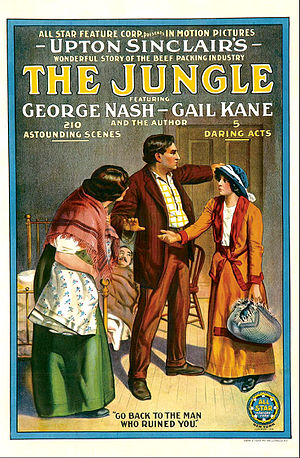
The Jungle (film fra 1914)
The Jungle er et amerikansk stumfilm fra 1914 udgivet af All-Star Feature Corporation. The Jungle er en filmadaptation af den realist roman med samme navn fra 1906 af Upton Sinclair. Filmet er nu en mistet film.